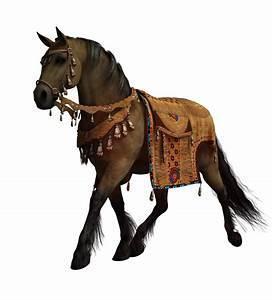
horse